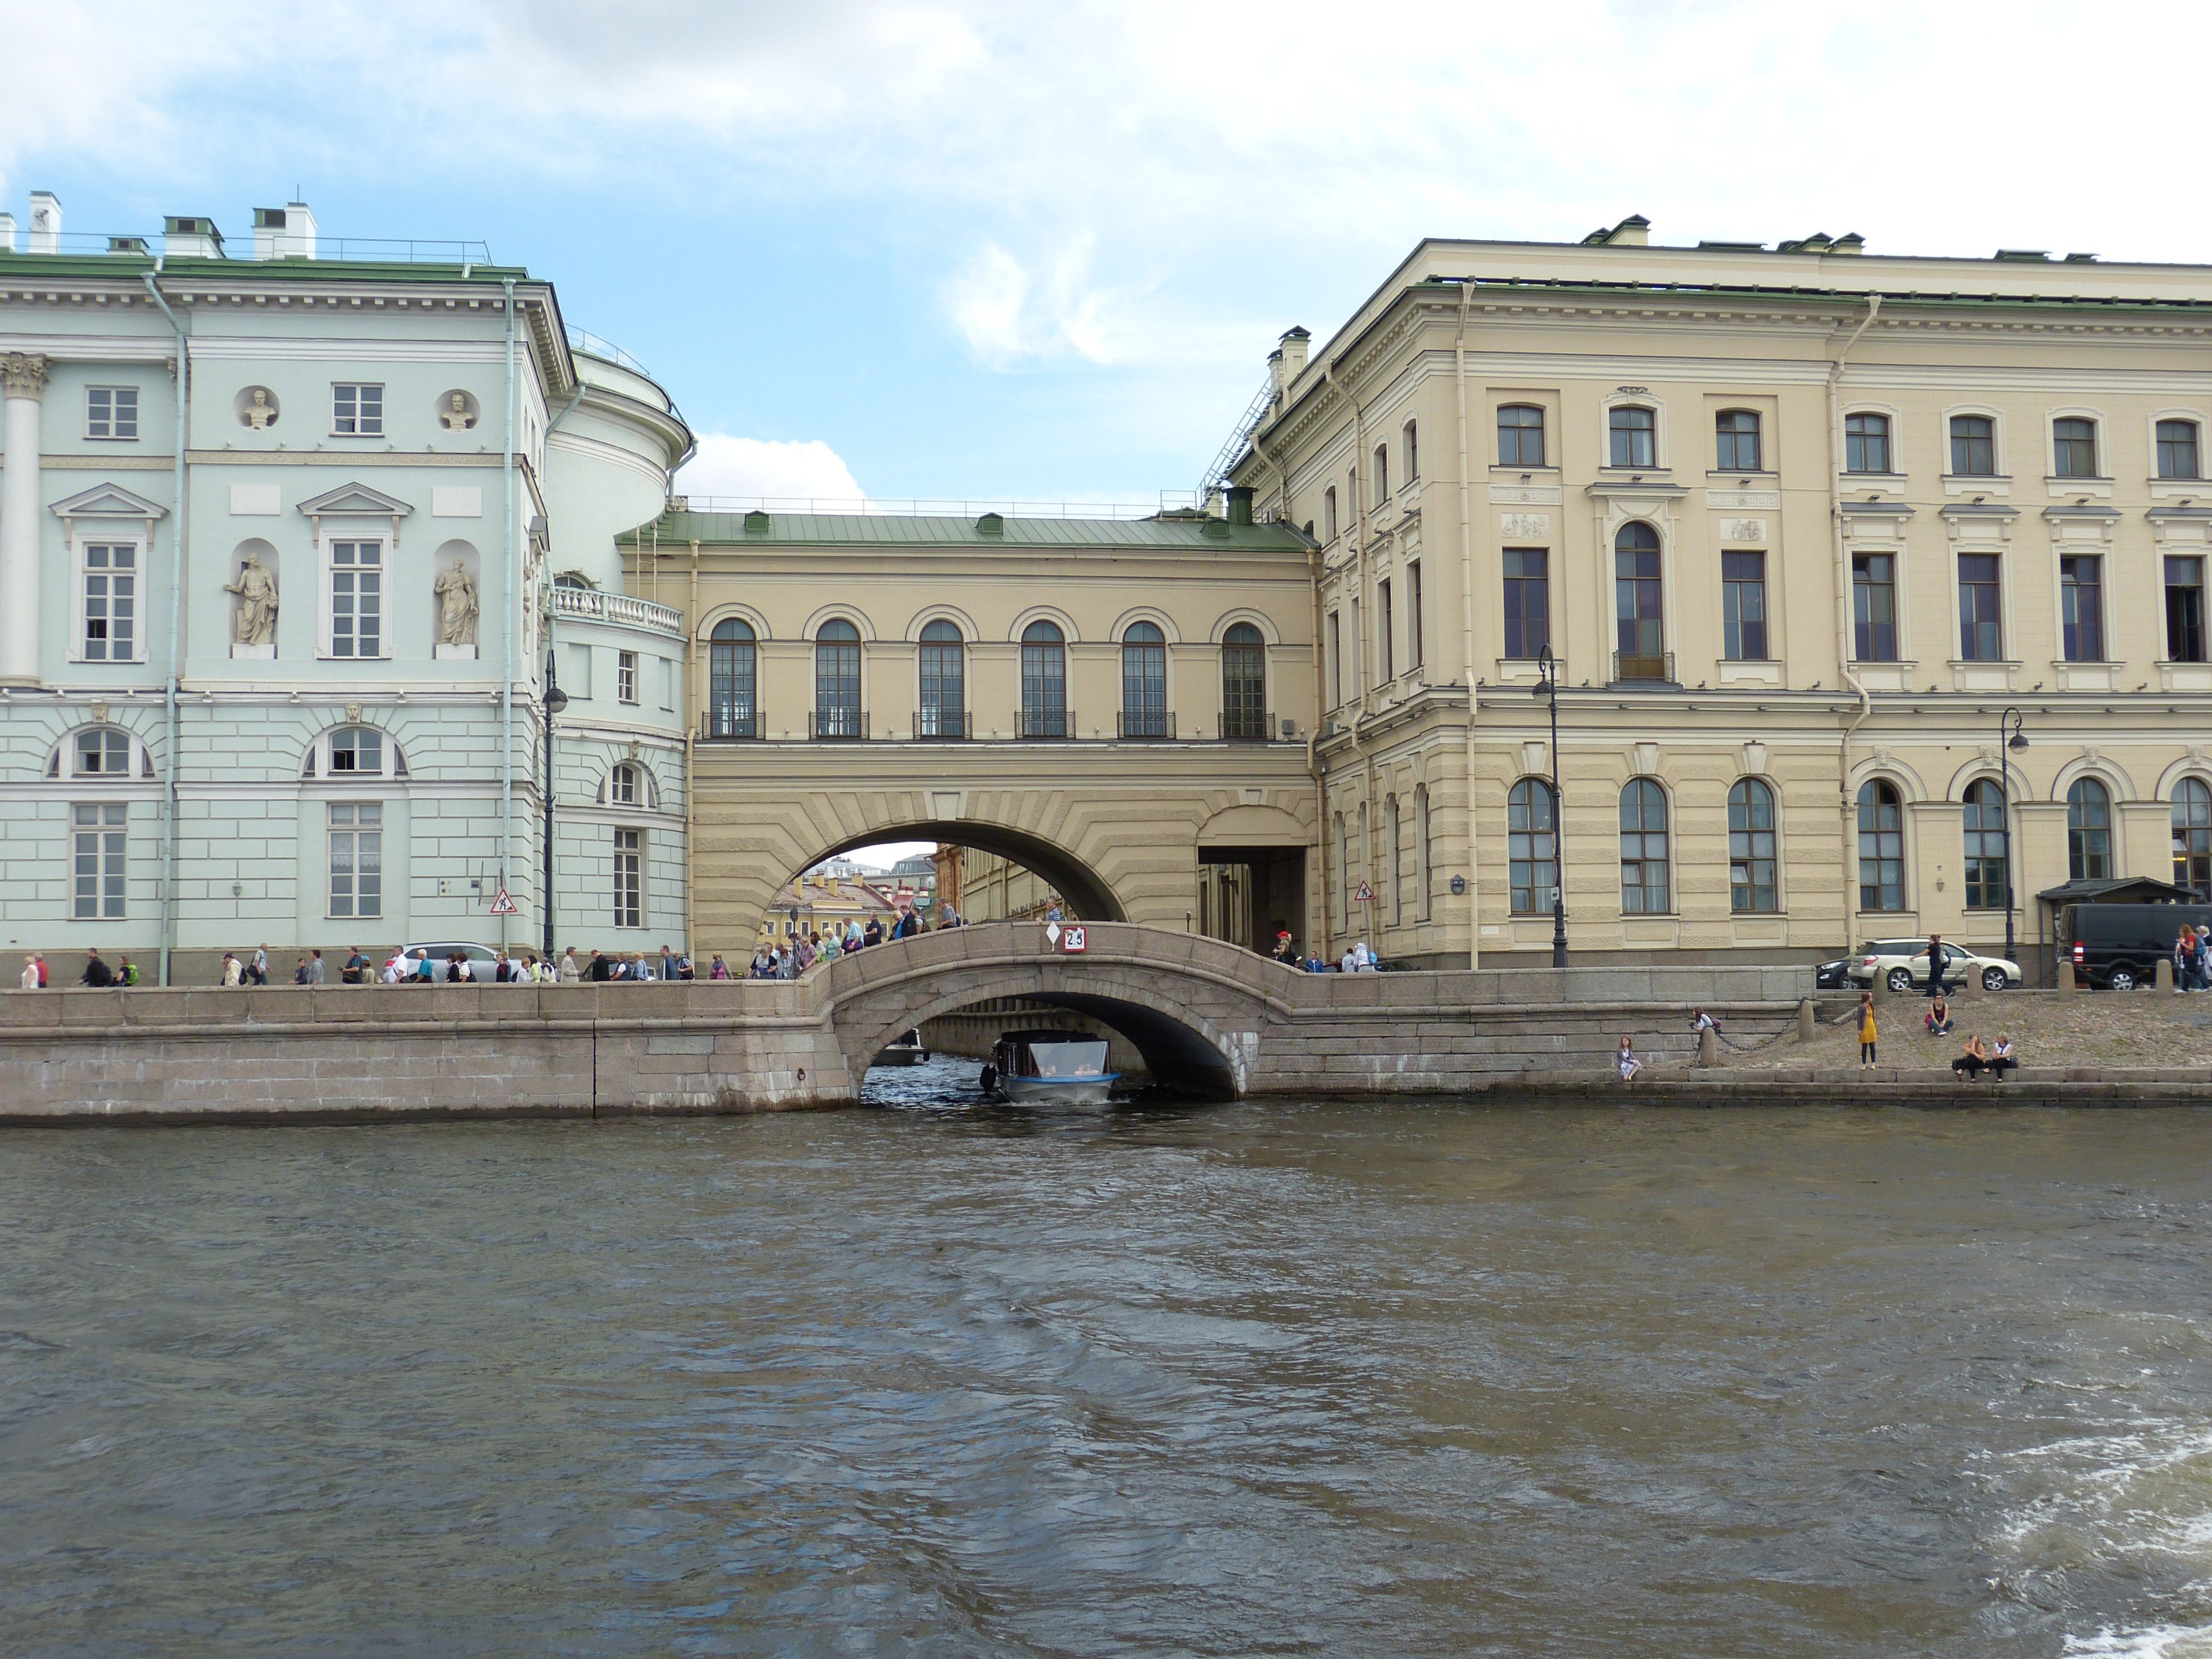
architecture, bridge, town, palace, river, canal, vehicle, landmark, facade, tourism, waterway, channel, estate, russia, historically, st petersburg, newa, sankt petersburg